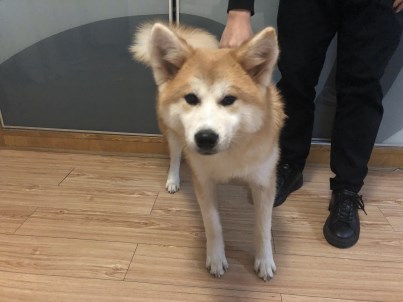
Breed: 1043-n000001-Shiba_Dog